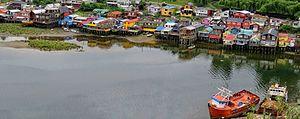
L'une des caractéristiques de l'île de Chiloé sont les maisons sur pilotis, aux couleurs vives.
L'île de Chiloé est une île côtière du Chili, aussi connue sous le nom de Grande Chiloé. Elle est située dans le sud du Chili, dans la région des Lacs. Elle se situe au sud-ouest de Puerto Montt, la capitale de cette région.